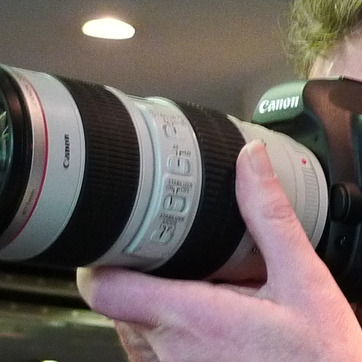
Material: plastic